Kruys Church

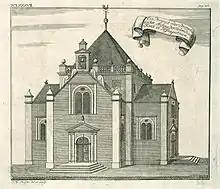

Kruys Church or Kruys Kerk is located within the Jaffna fort in Jaffna, Sri Lanka and is situated near the entrance to the fort. The church was built by the Dutch in 1706 and was one of the oldest Protestant churches in the country.